Chryselephantine sculpture

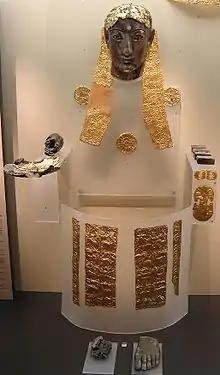
Fragments of a burnt chryselephantine statue thought by some scholars to depict Apollo (Delphi Archaeological Museum)

The two best-known examples, both from the Classical period, are those sculpted by Phidias: the standing statue of Athena Parthenos in the Parthenon at Athens, and the seated statue of Zeus in the temple at Olympia, considered one of the Seven Wonders of the Ancient World.